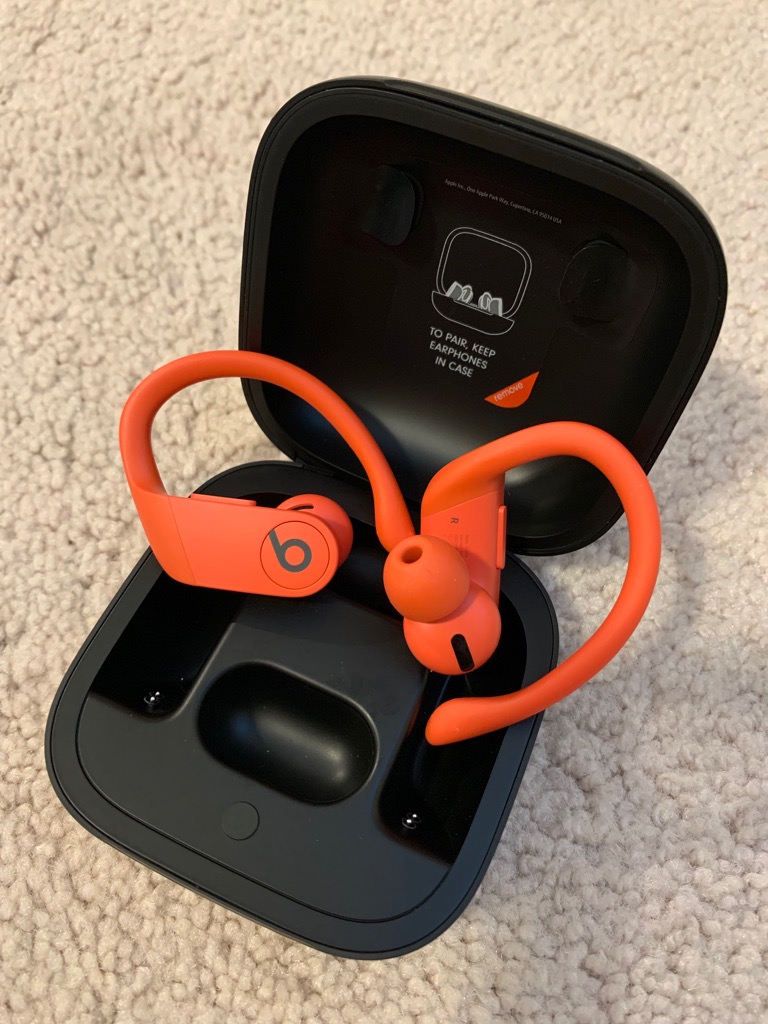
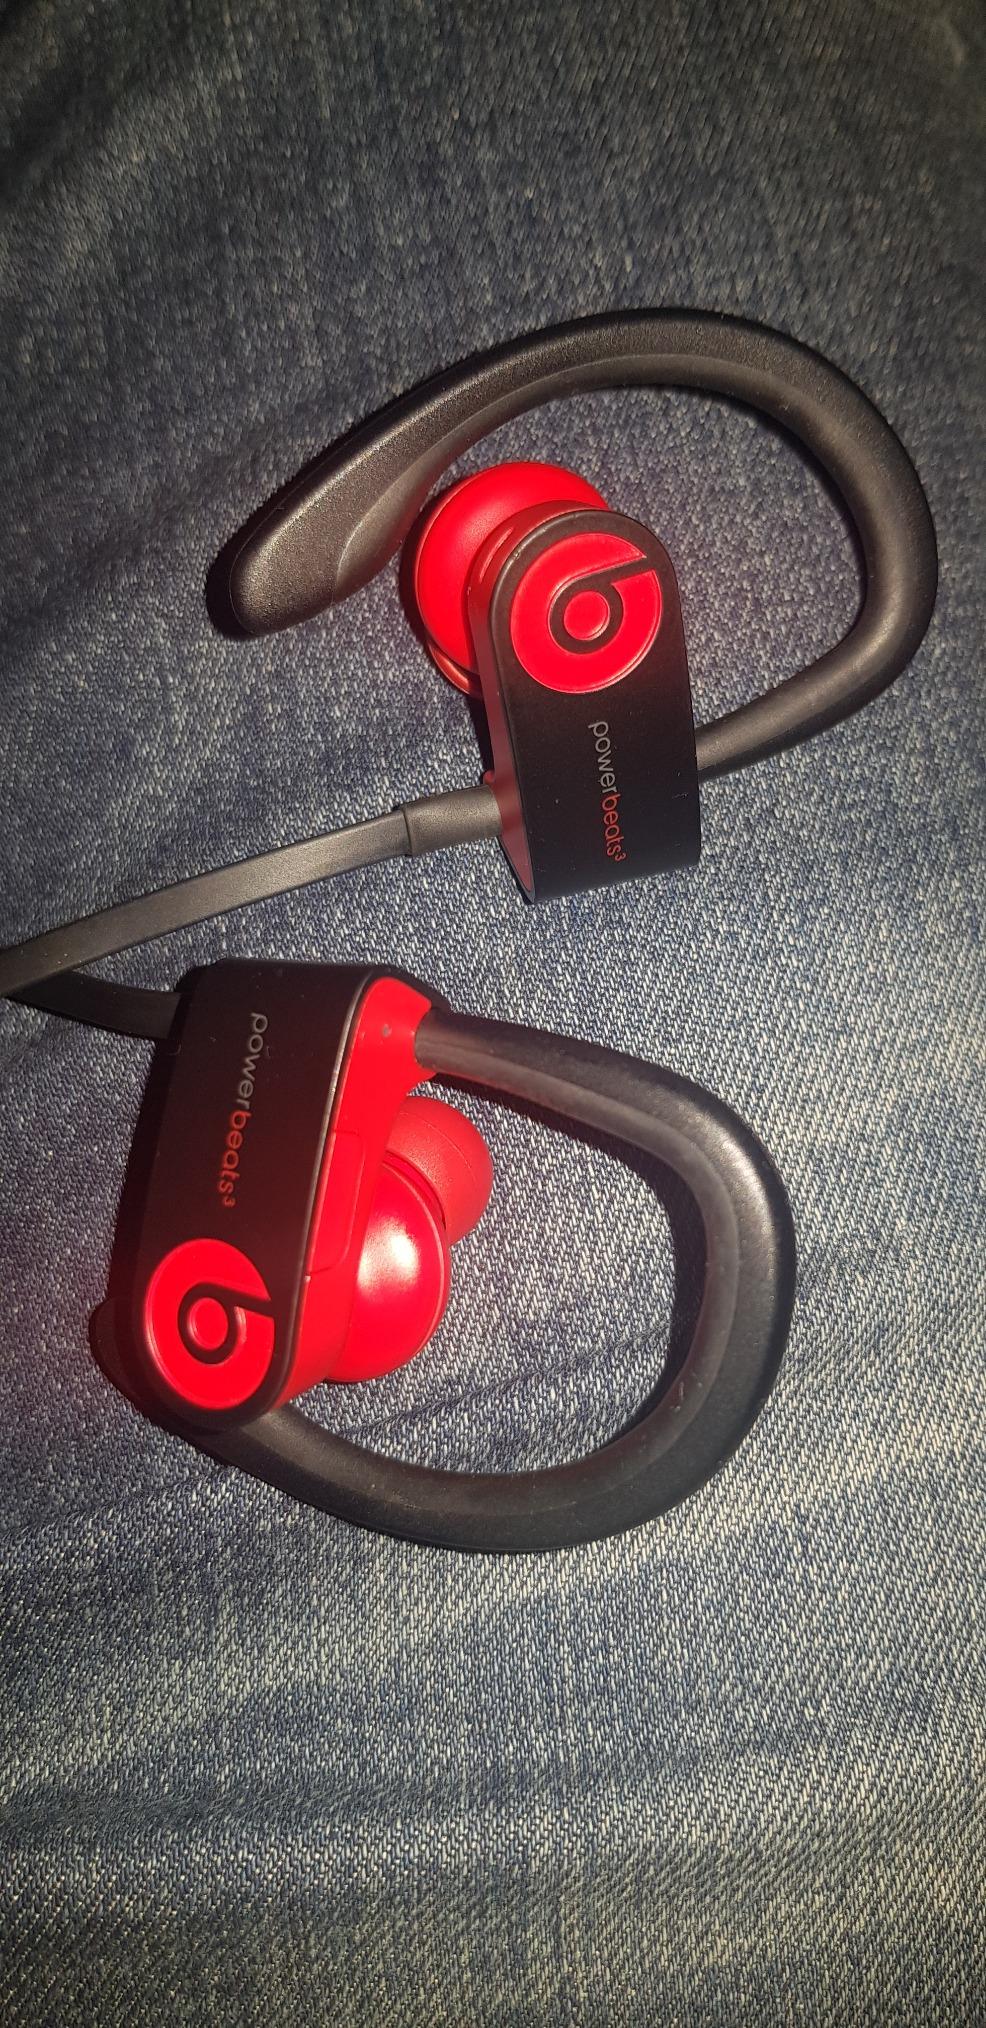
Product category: earbuds
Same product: no